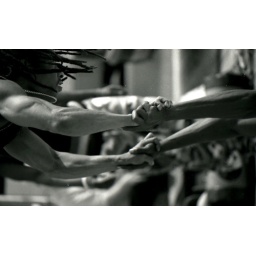
people in Cork, Ireland - black &amp;amp; white film, 400 ISO